Powązki Military Cemetery

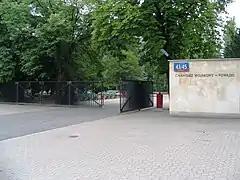
Entrance to the Powązki Military Cemetery

Powązki Military Cemetery is an old military cemetery located in the Żoliborz district, western part of Warsaw, Poland. The cemetery is often confused with the older Powązki Cemetery, known colloquially as "Old Powązki". The Old Powązki cemetery is located to the south-east of the military cemetery.